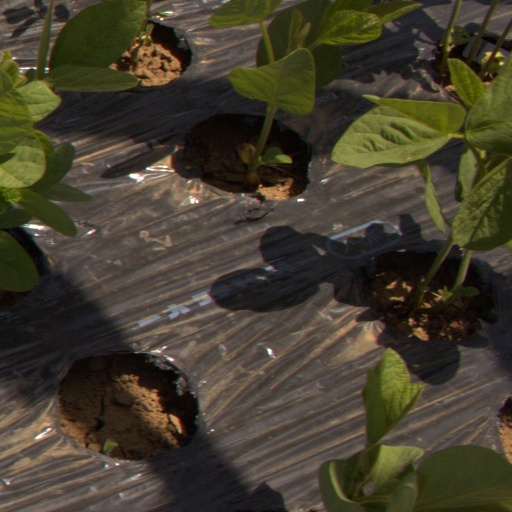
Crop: Jerusalem artichoke